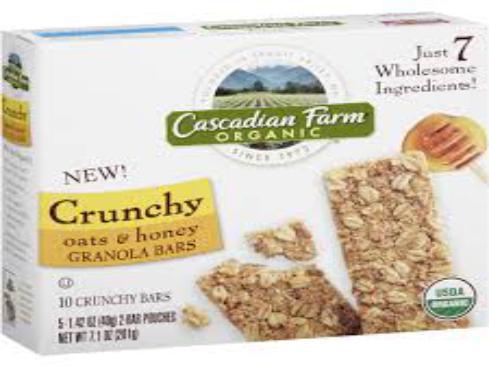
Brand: Cascadian Farm
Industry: Food